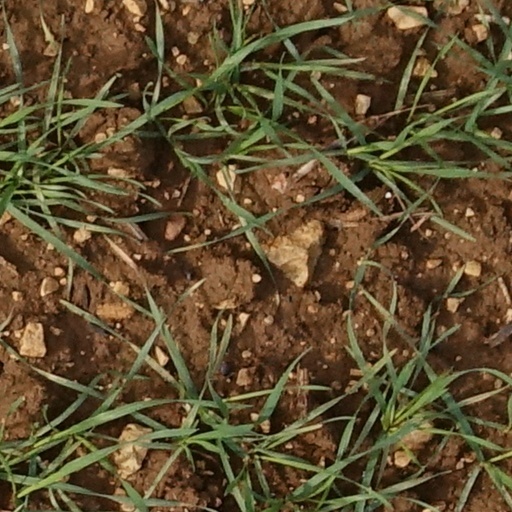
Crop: wheat